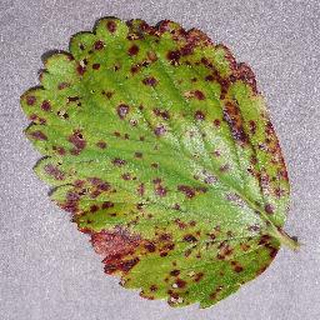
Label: strawberry_leaf_scorch